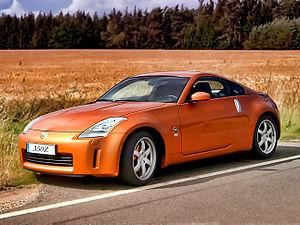
La Nissan 350Z, également connue sous le nom de Fairlady Z Z33 au Japon, est le 2ᵉ modèle le plus récent d'une longue lignée de voitures de sport produites par Nissan, dont la première représentante était le coupé Datsun 240Z.